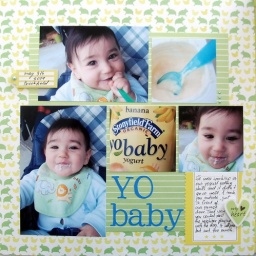
Ella publishing sketch week 3The shimmery yellow green paper by GCD Studios is not my usual color scheme :)